Little Elm Independent School District

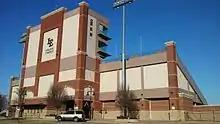
Little Elm ISD Athletic Complex Stadium in Little Elm, Texas.

The Little Elm Independent School District is a public school district in Denton County, Texas.